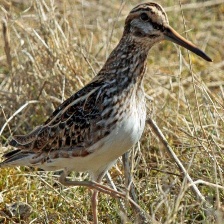
Species: JACK SNIPE
Scientific name: LYMNOCRYPTES MINIMUS